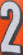
Number: 2